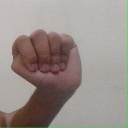
अक्षर: ठ